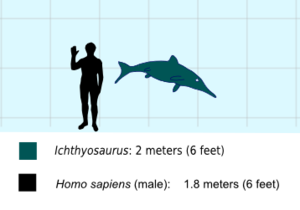
Ichthyosaurus est un genre éteint d'ichthyosaures de la famille des ichthyosauridés ayant vécu au début du Jurassique.